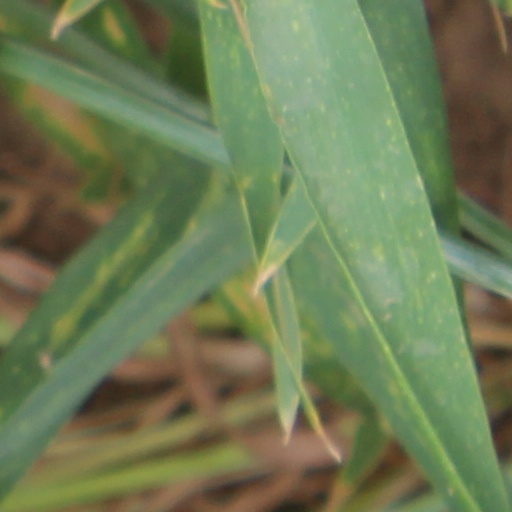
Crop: wheat